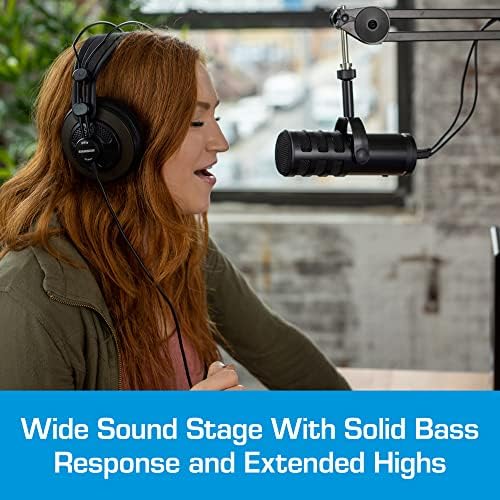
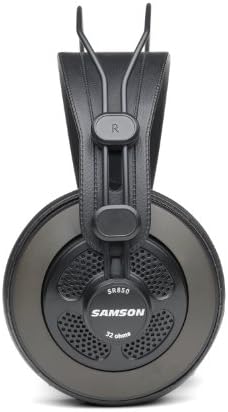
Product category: headphones
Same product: yes